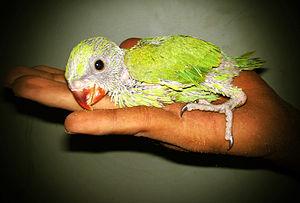
La Perruche alexandre est une espèce d'oiseaux de la famille des psittacidés. Elle a été nommée en mémoire de l'empereur Alexandre le Grand qui en fit exporter vers divers pays et régions d'Europe et de la Méditerranée.